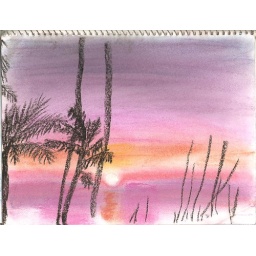
chalk drawing- shilouette of palm trees w/ sunset in backround over water